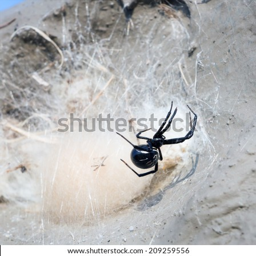
species on the background of his cocoon